Indonesian Navy

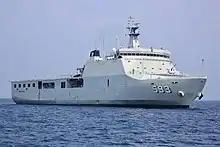
KRI "Banda Aceh (593)"

The following agencies are central executive agencies, directly subordinated under the Navy Headquarters.